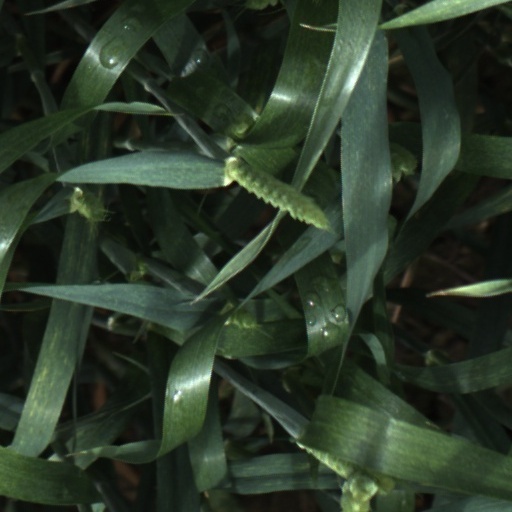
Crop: wheat